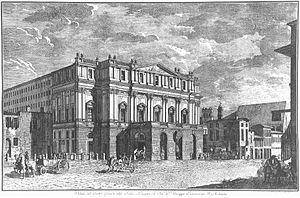
Alessandro Rolla, né le 22 avril 1757 à Pavie – mort le 15 septembre 1841 à Milan, est un virtuose du violon et de l’alto, compositeur, chef d'orchestre et pédagogue. Niccolò Paganini fut son élève.